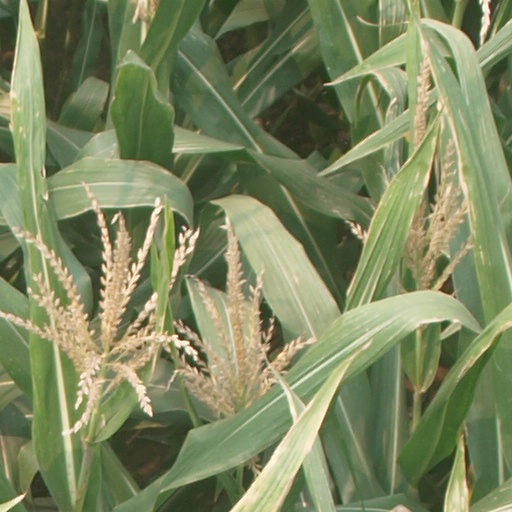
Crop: maize; corn